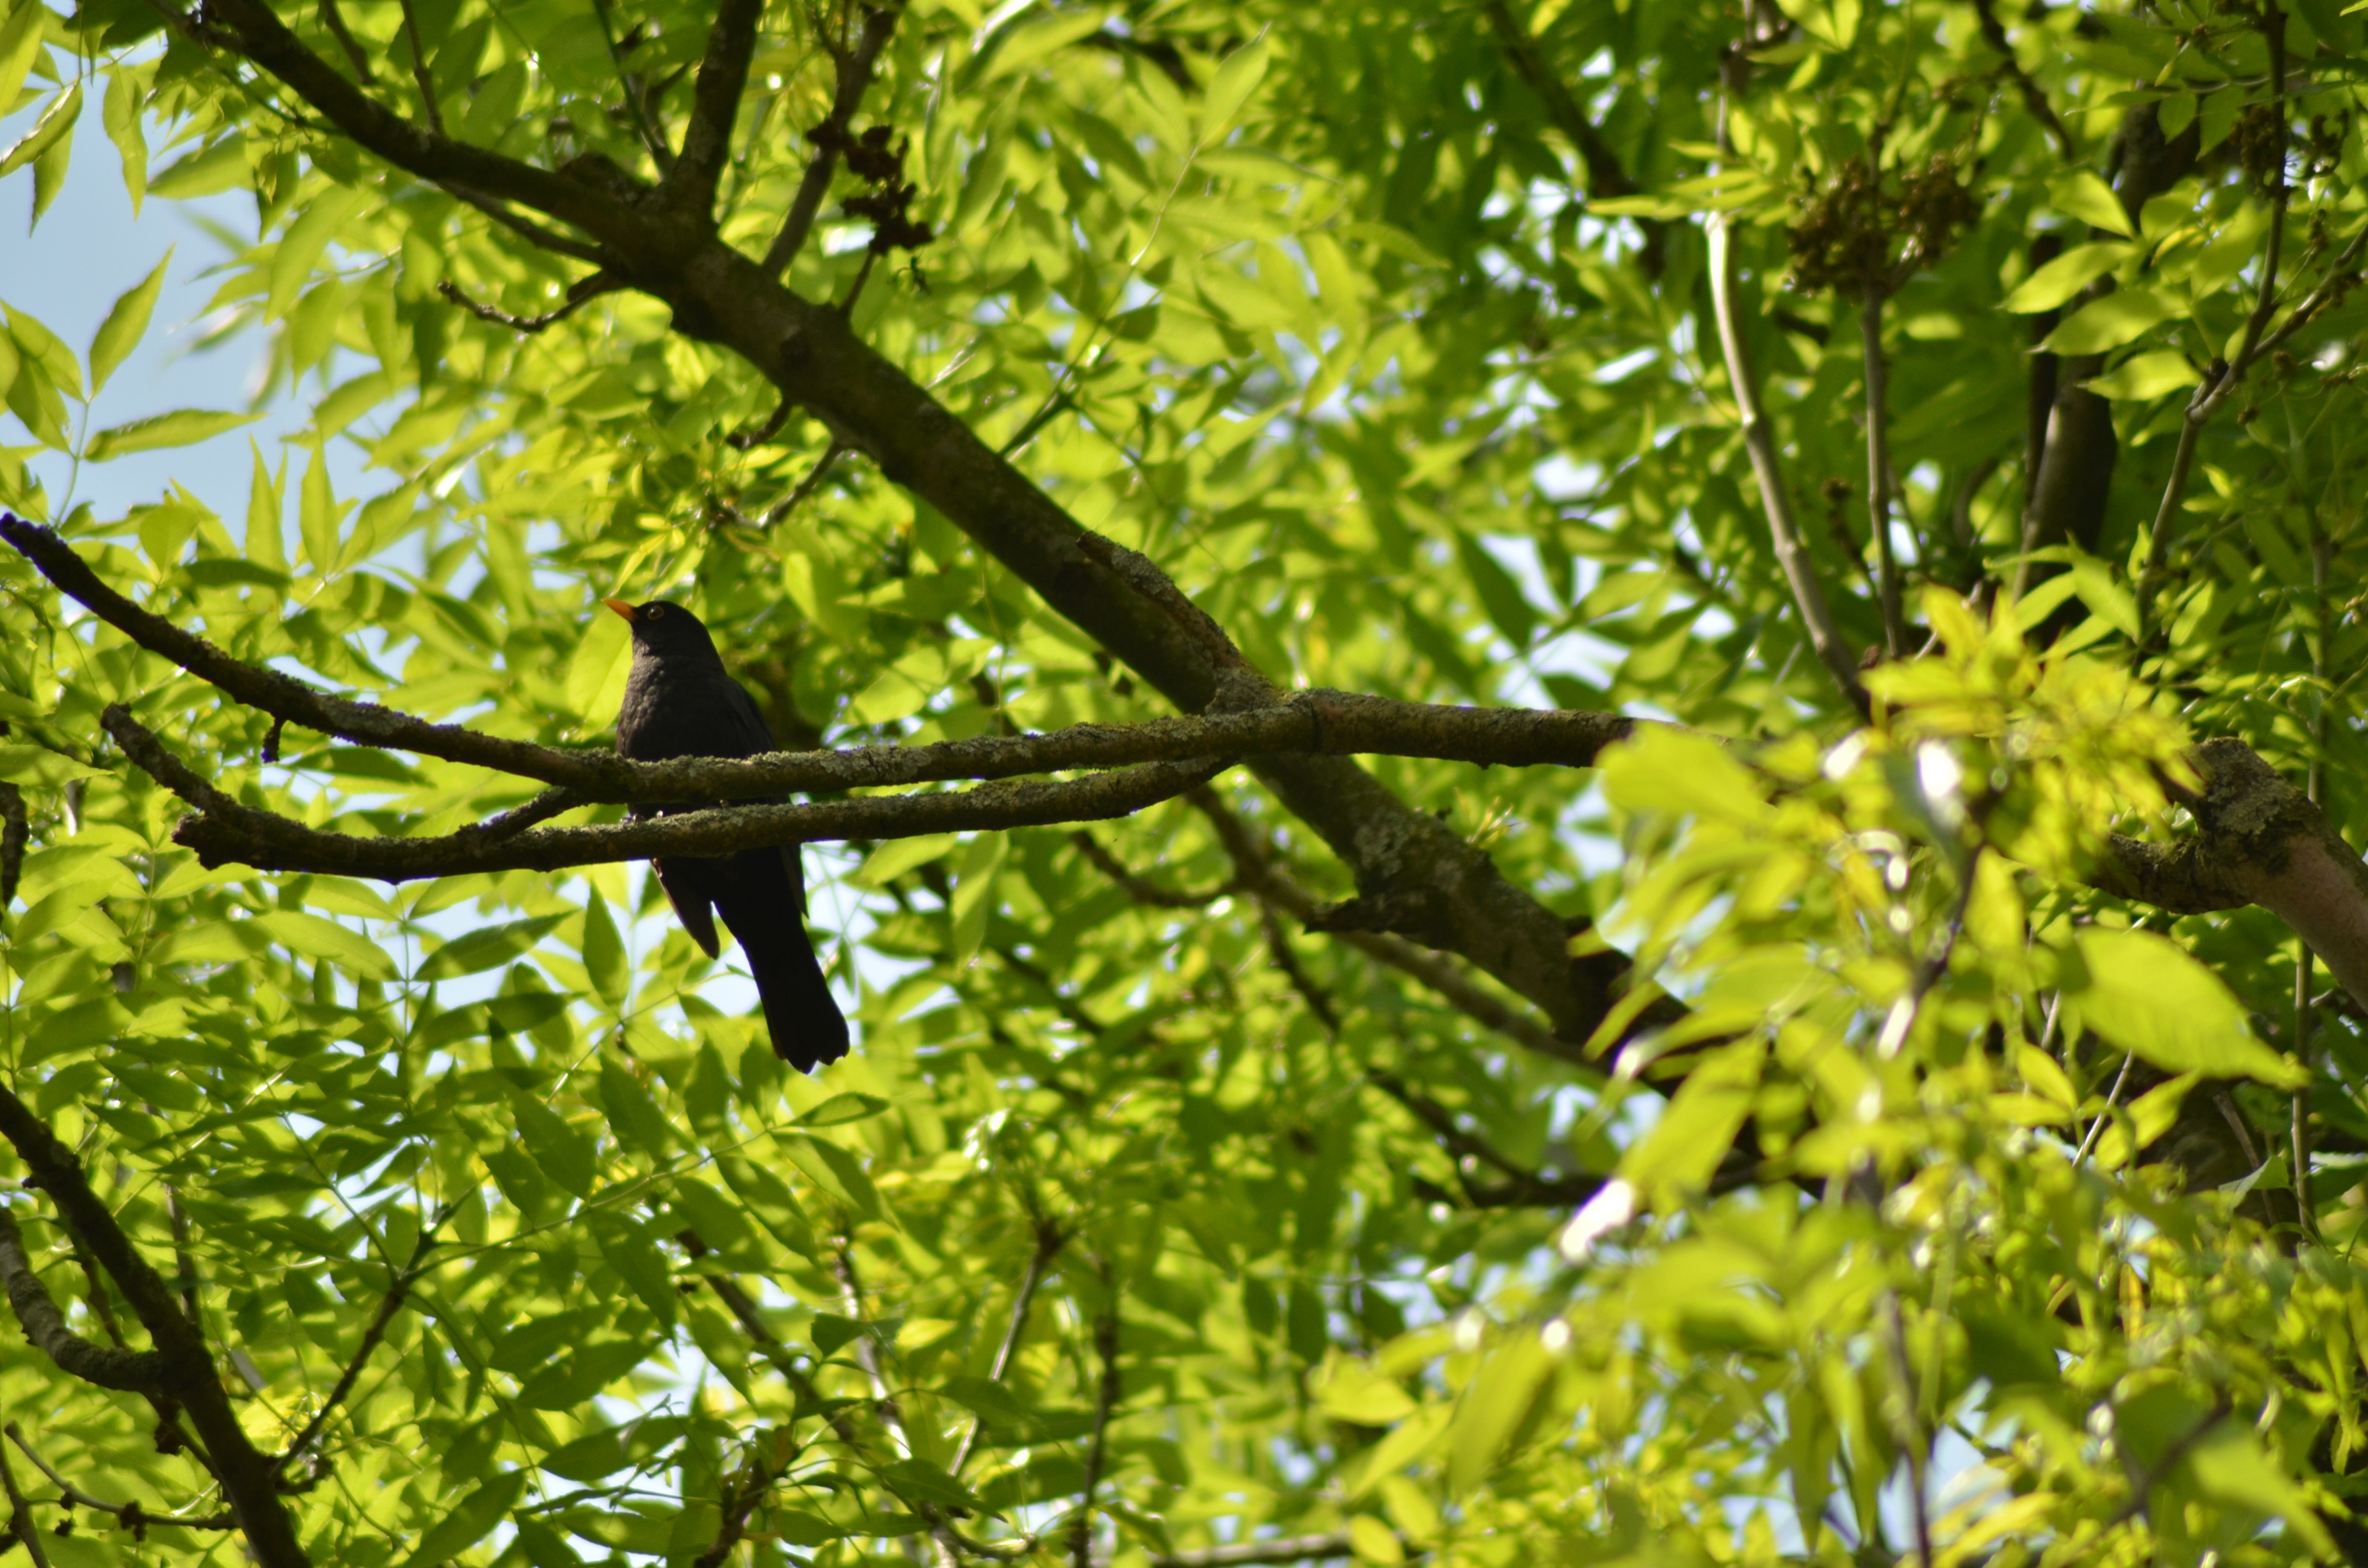
tree, nature, forest, branch, bird, sunlight, leaf, flower, wildlife, green, jungle, garden, fauna, sheet, rainforest, woodland, habitat, woody plant, perching bird